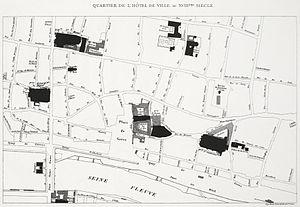
La rue des Teinturiers est une ancienne voie de Paris qui était située dans l'ancien 7ᵉ arrondissement et qui a disparu lors de l'ouverture de l'avenue Victoria en 1854.
La rue de la Coutellerie est une voie, ancienne, du 4ᵉ arrondissement de Paris, en France.
La place de l'Hôtel-de-Ville - Esplanade de la Libération, ancienne place de Grève jusqu'en 1803, est une place de Paris, en France.
La rue de la Tannerie est une ancienne voie de Paris qui était située dans l'ancien 7ᵉ arrondissement et qui a disparu lors de l'ouverture de l'avenue Victoria en 1854.
L'hôtel de ville de Paris fut un des endroits stratégiques de la Révolution française.
La rue de la Tuerie est une ancienne voie de Paris qui était située dans l'ancien 7ᵉ arrondissement et qui a disparu lors de la construction du théâtre de la Ville en 1860.